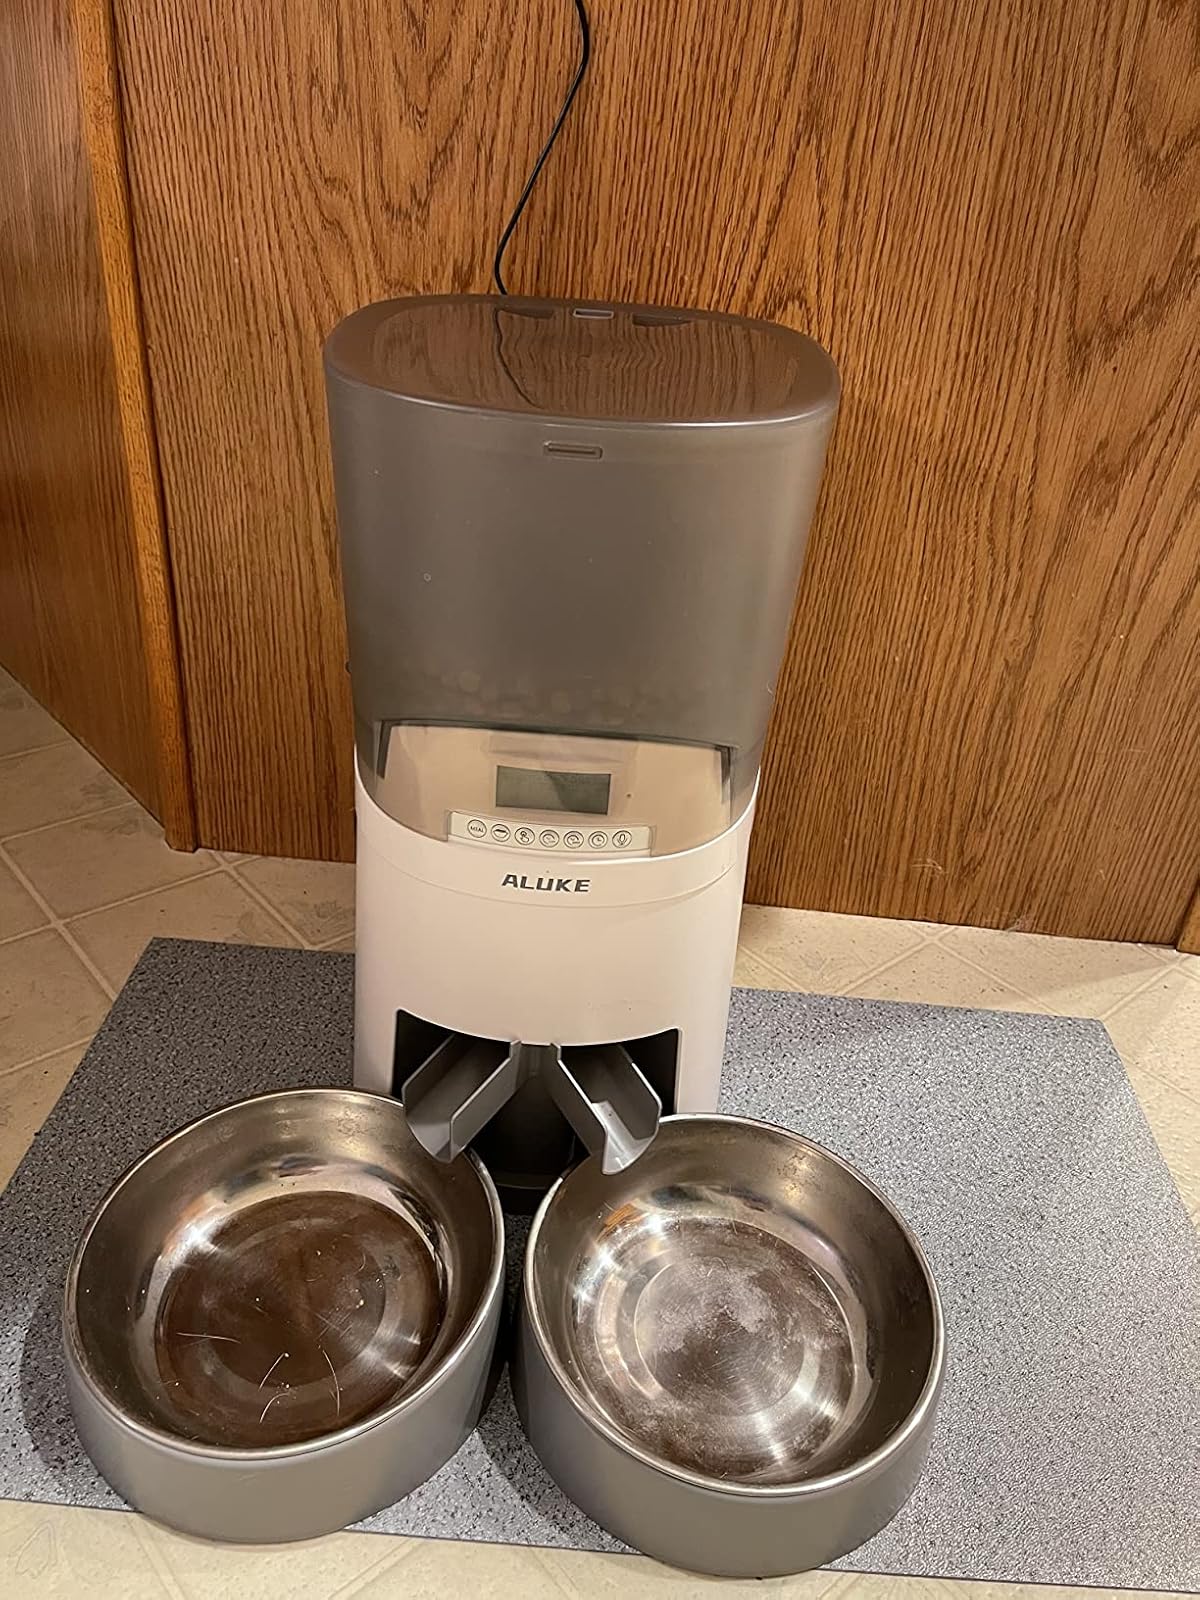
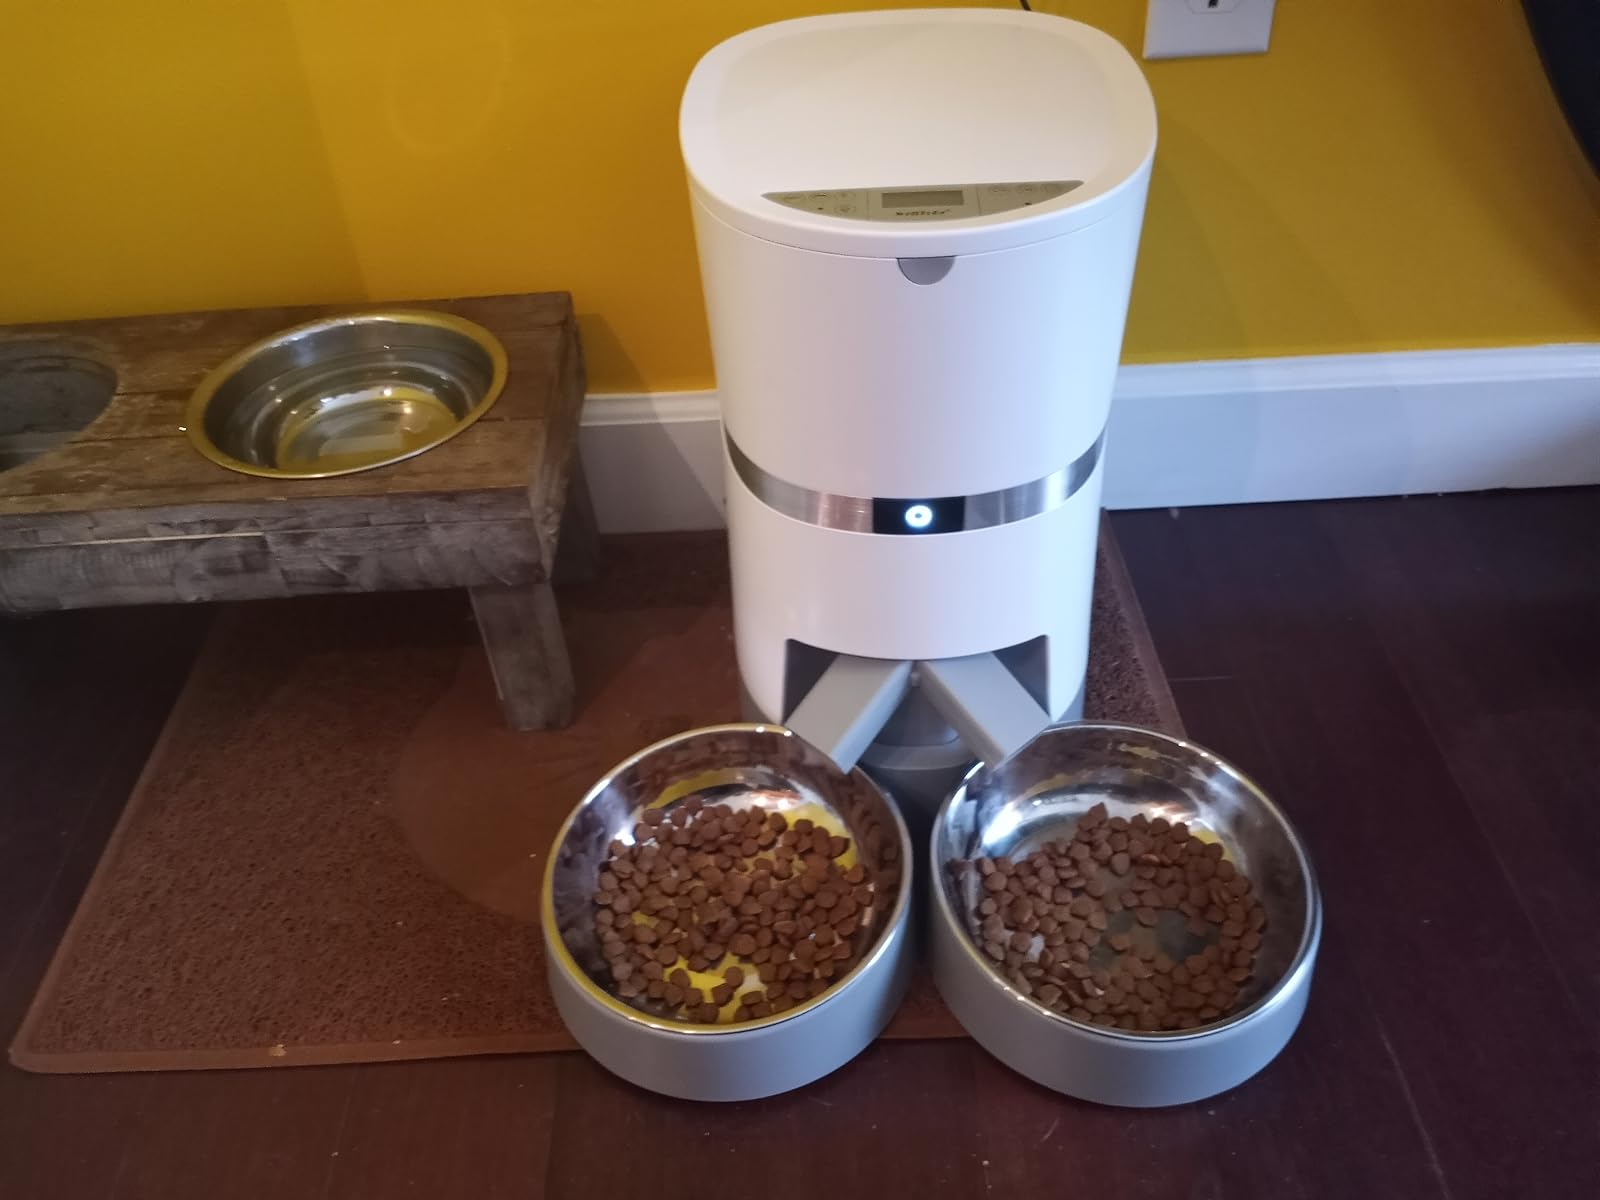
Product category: items_feeder
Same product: no